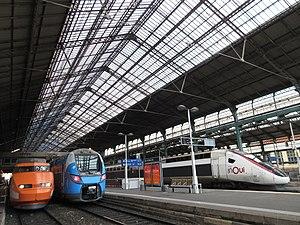
TGV et TER en Gare de Lyon Perrache
La gare de Lyon-Perrache est une gare ferroviaire française établie dans la ville de Lyon, chef-lieu de la métropole de Lyon, en région Auvergne-Rhône-Alpes. Elle est située dans le quartier de Perrache, entre le confluent et le reste de la presqu'île de Lyon.
La ligne de Saint-Étienne à Lyon est en fait une portion de la Ligne Moret-Veneux-les-Sablons - Lyon-Perrache entre la gare de Saint-Étienne-Châteaucreux et celle de Lyon-Perrache. C'est une ligne à fréquence élevée, considérée comme une des premières lignes voyageurs de province en fréquentation avec plus de 15 000 voyageurs par jour. Elle est électrifiée depuis 1957 en 1 500 V. La ligne fut construite de 1828 à 1833 par Camille Seguin et Marc Seguin pour un coût de 14 500 000 francs.
Perrache est un quartier historique du sud de la presqu'île à Lyon, aujourd'hui secteur Sud du 2ᵉ arrondissement de la ville.